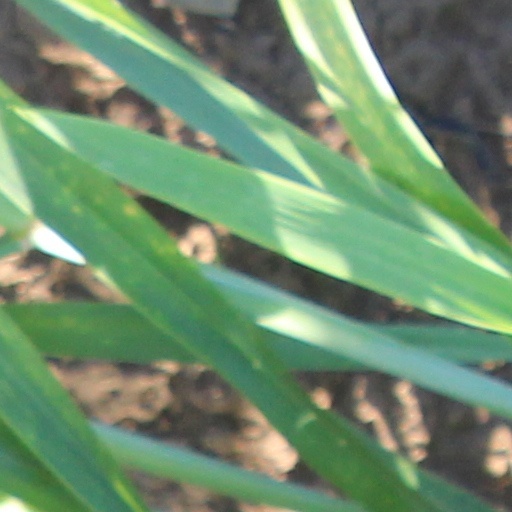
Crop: wheat